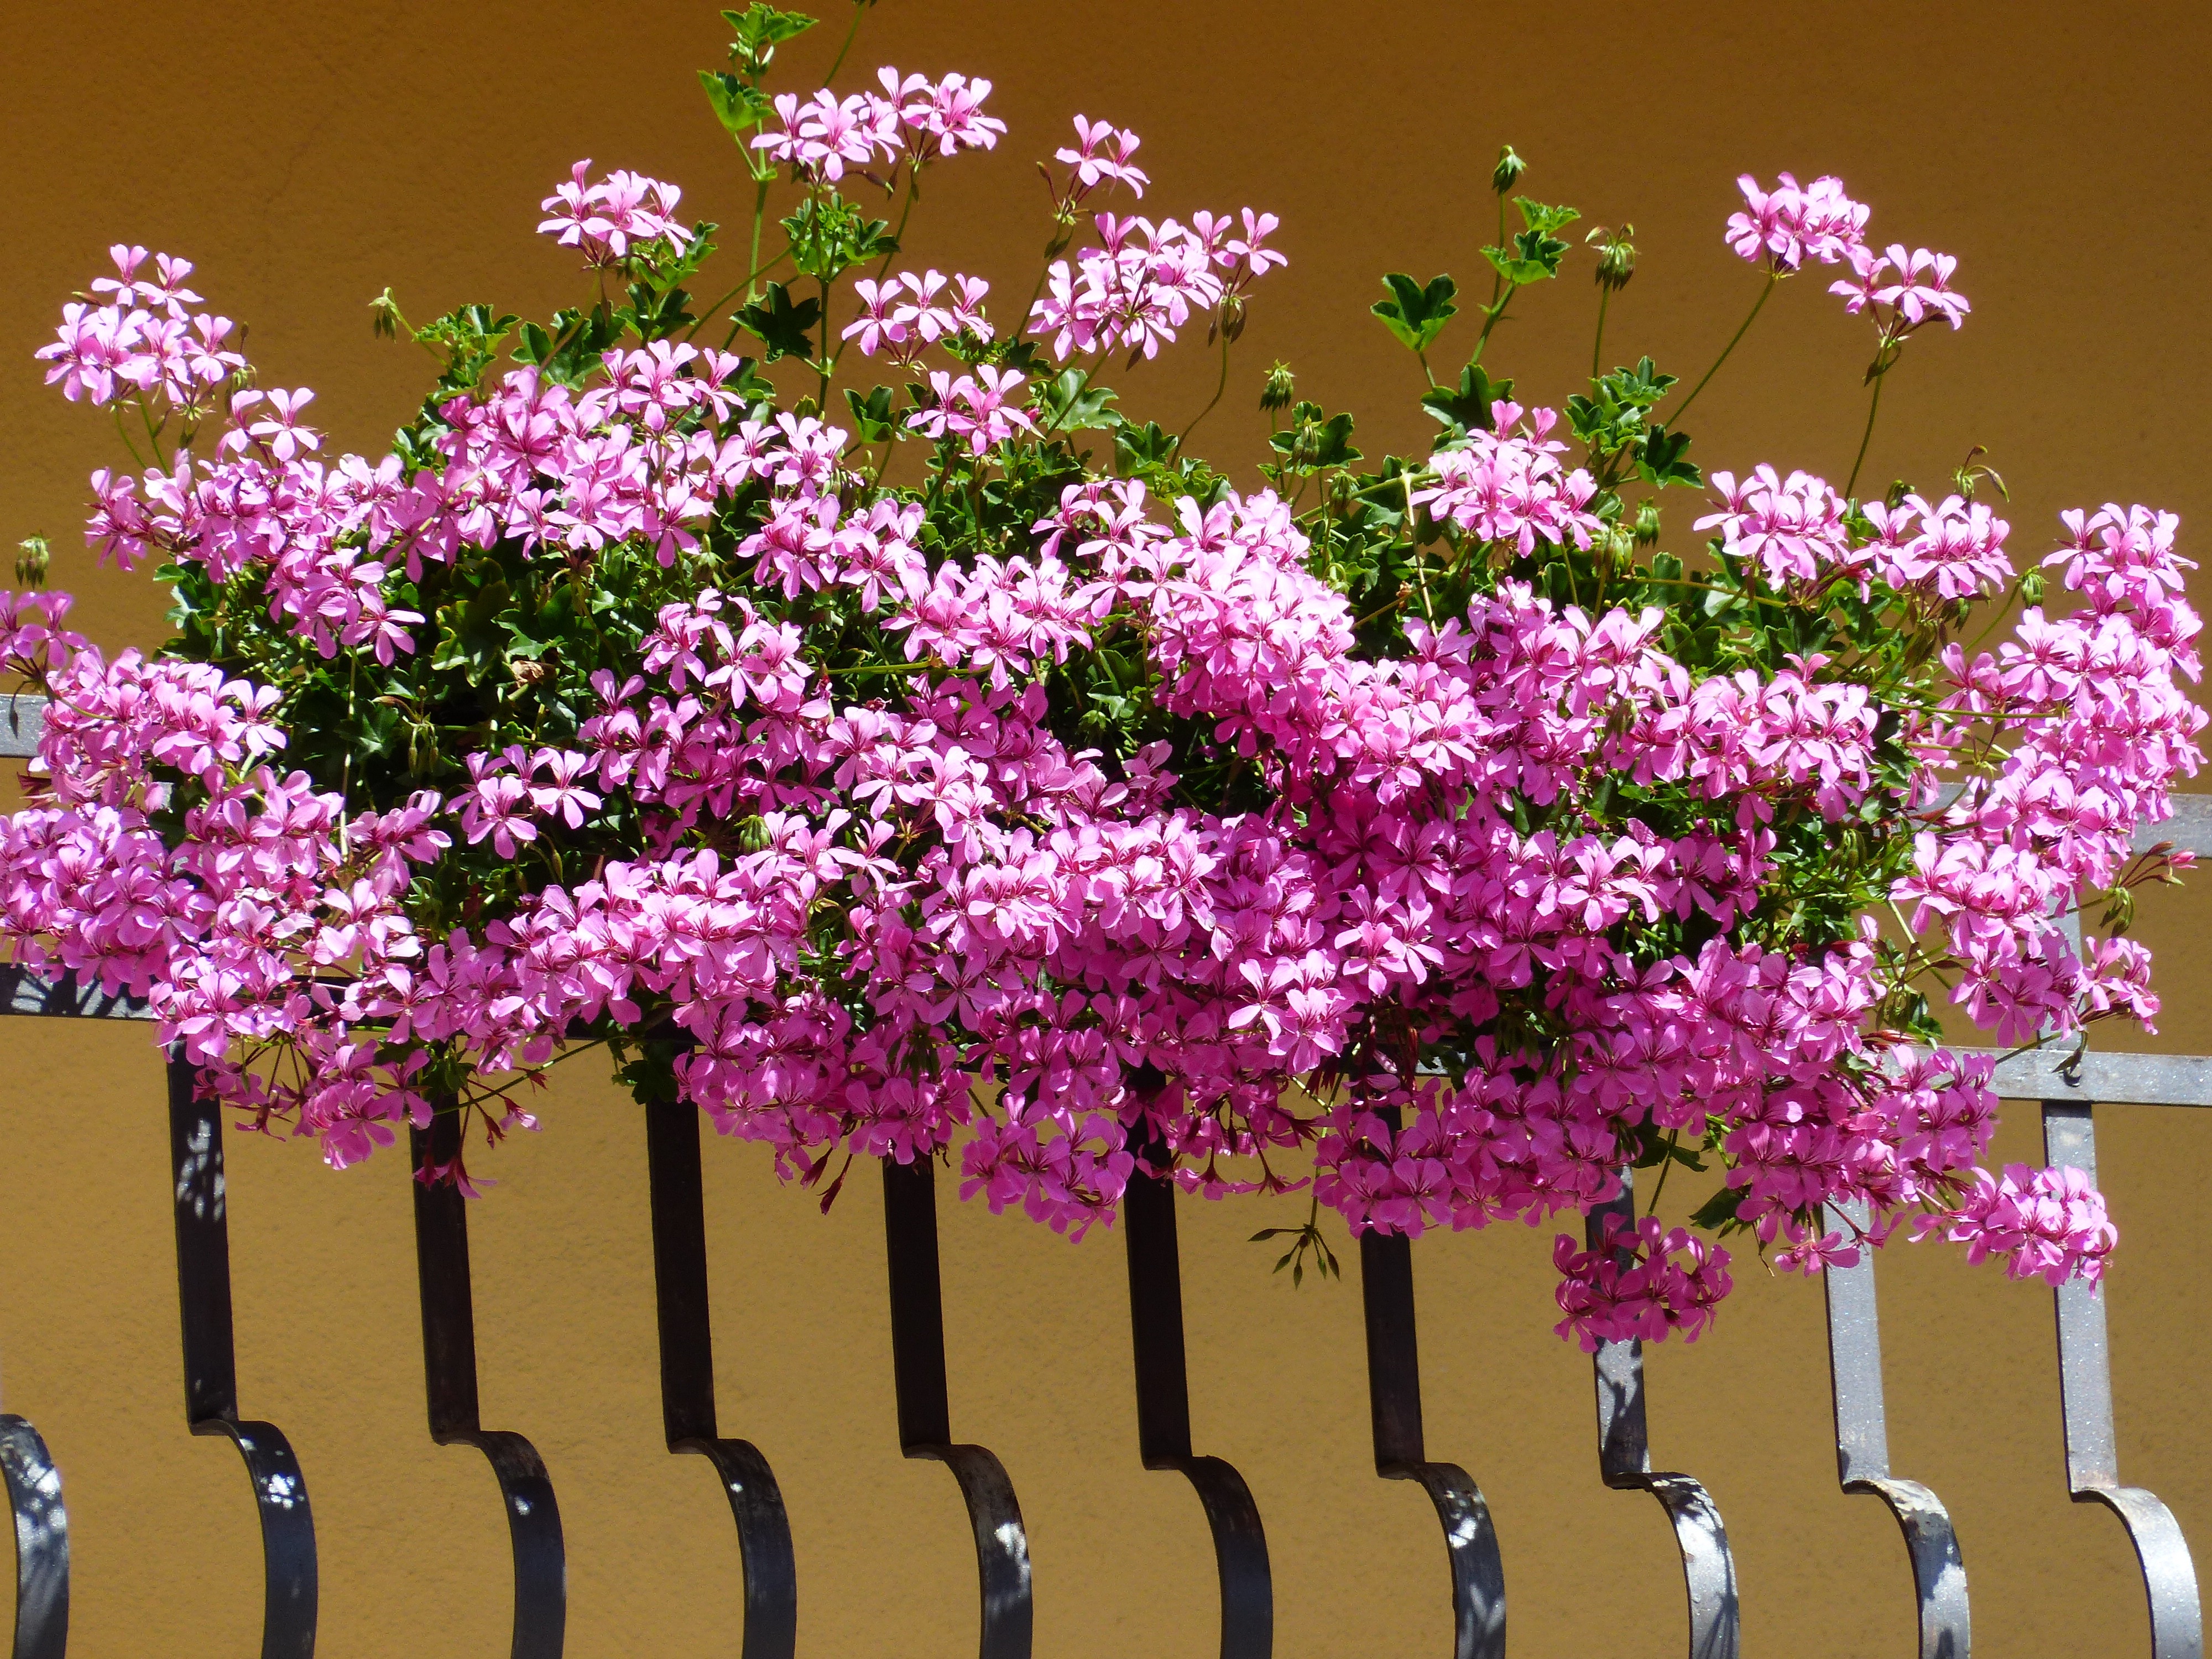
branch, blossom, plant, flower, balcony, botany, pink, flora, flowers, geranium, shrub, floristry, pelargonium, ornamental plant, flowering plant, balcony plant, geraniaceae, pelargoniums, geranium greenhouse, woody plant, land plant, pelargonium peltatum hybrid